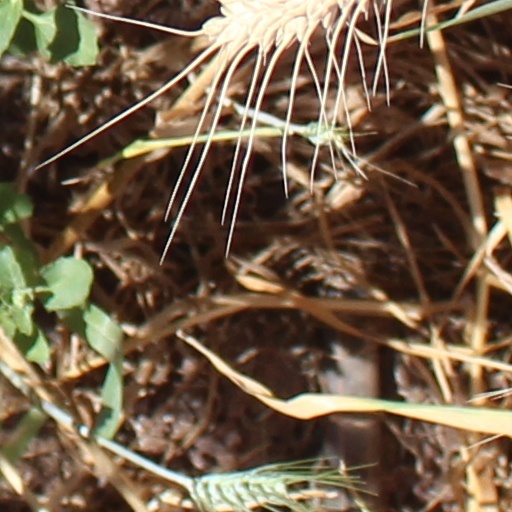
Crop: wheat